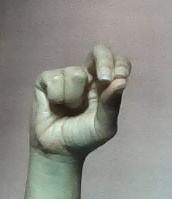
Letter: gaaf